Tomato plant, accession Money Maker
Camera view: tilt-top (135 deg); turntable rotation: 120 degrees
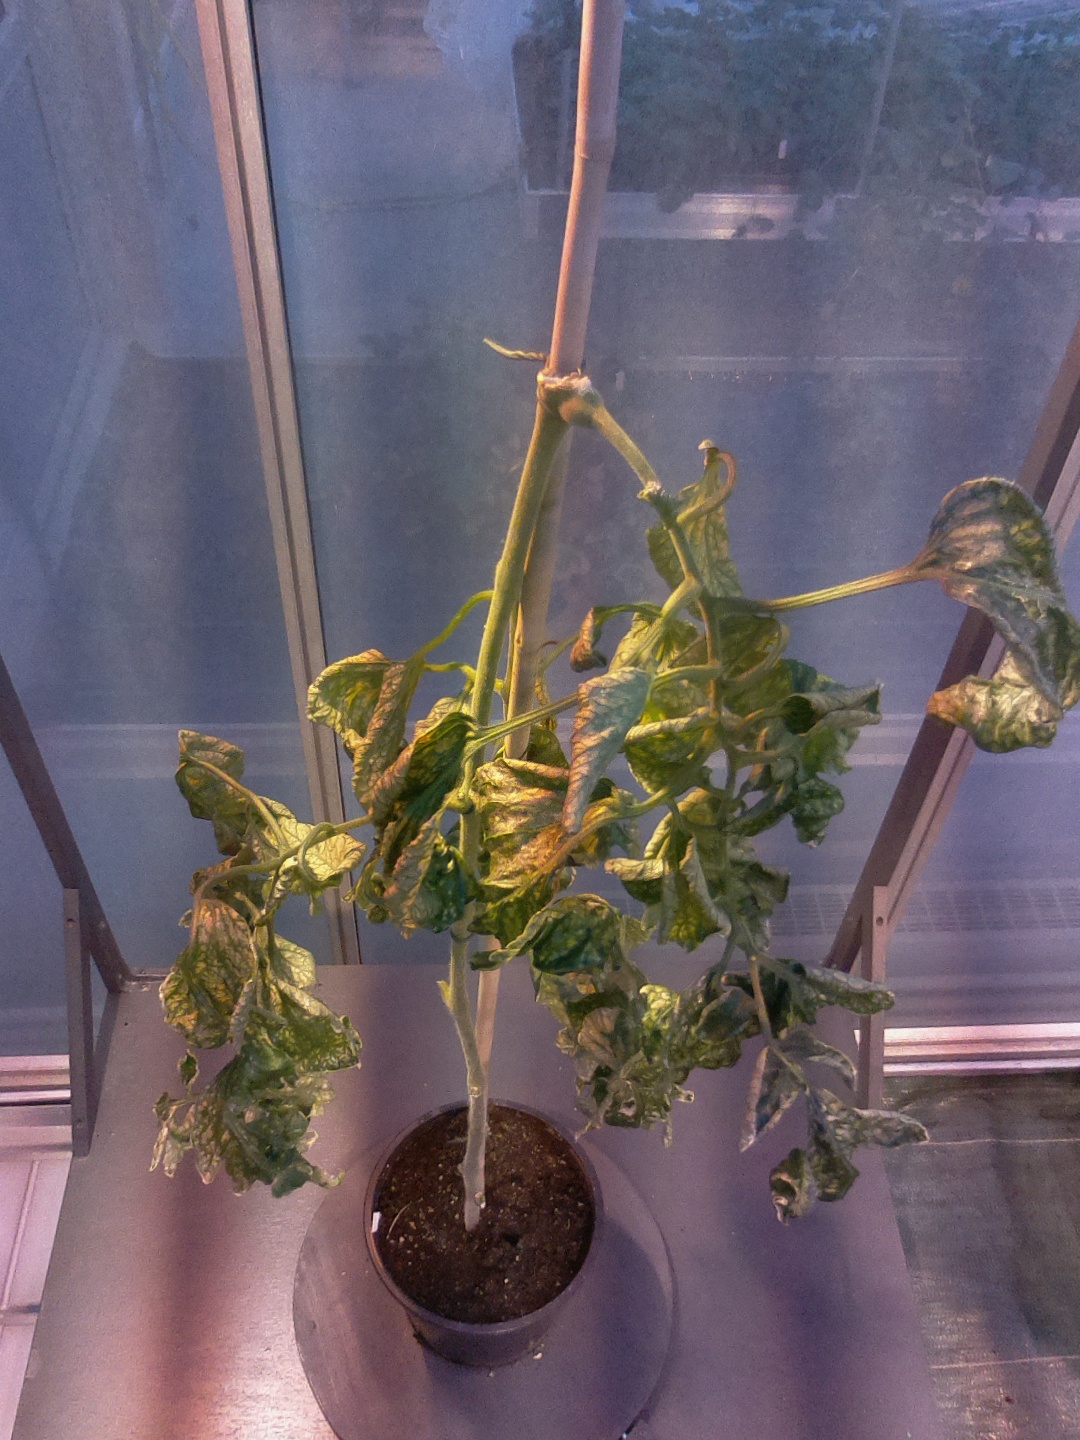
BBCH growth stage 52: 2 inflorescences visible